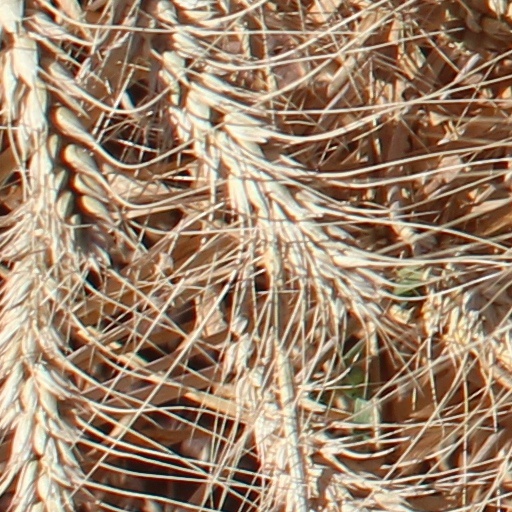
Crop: wheat